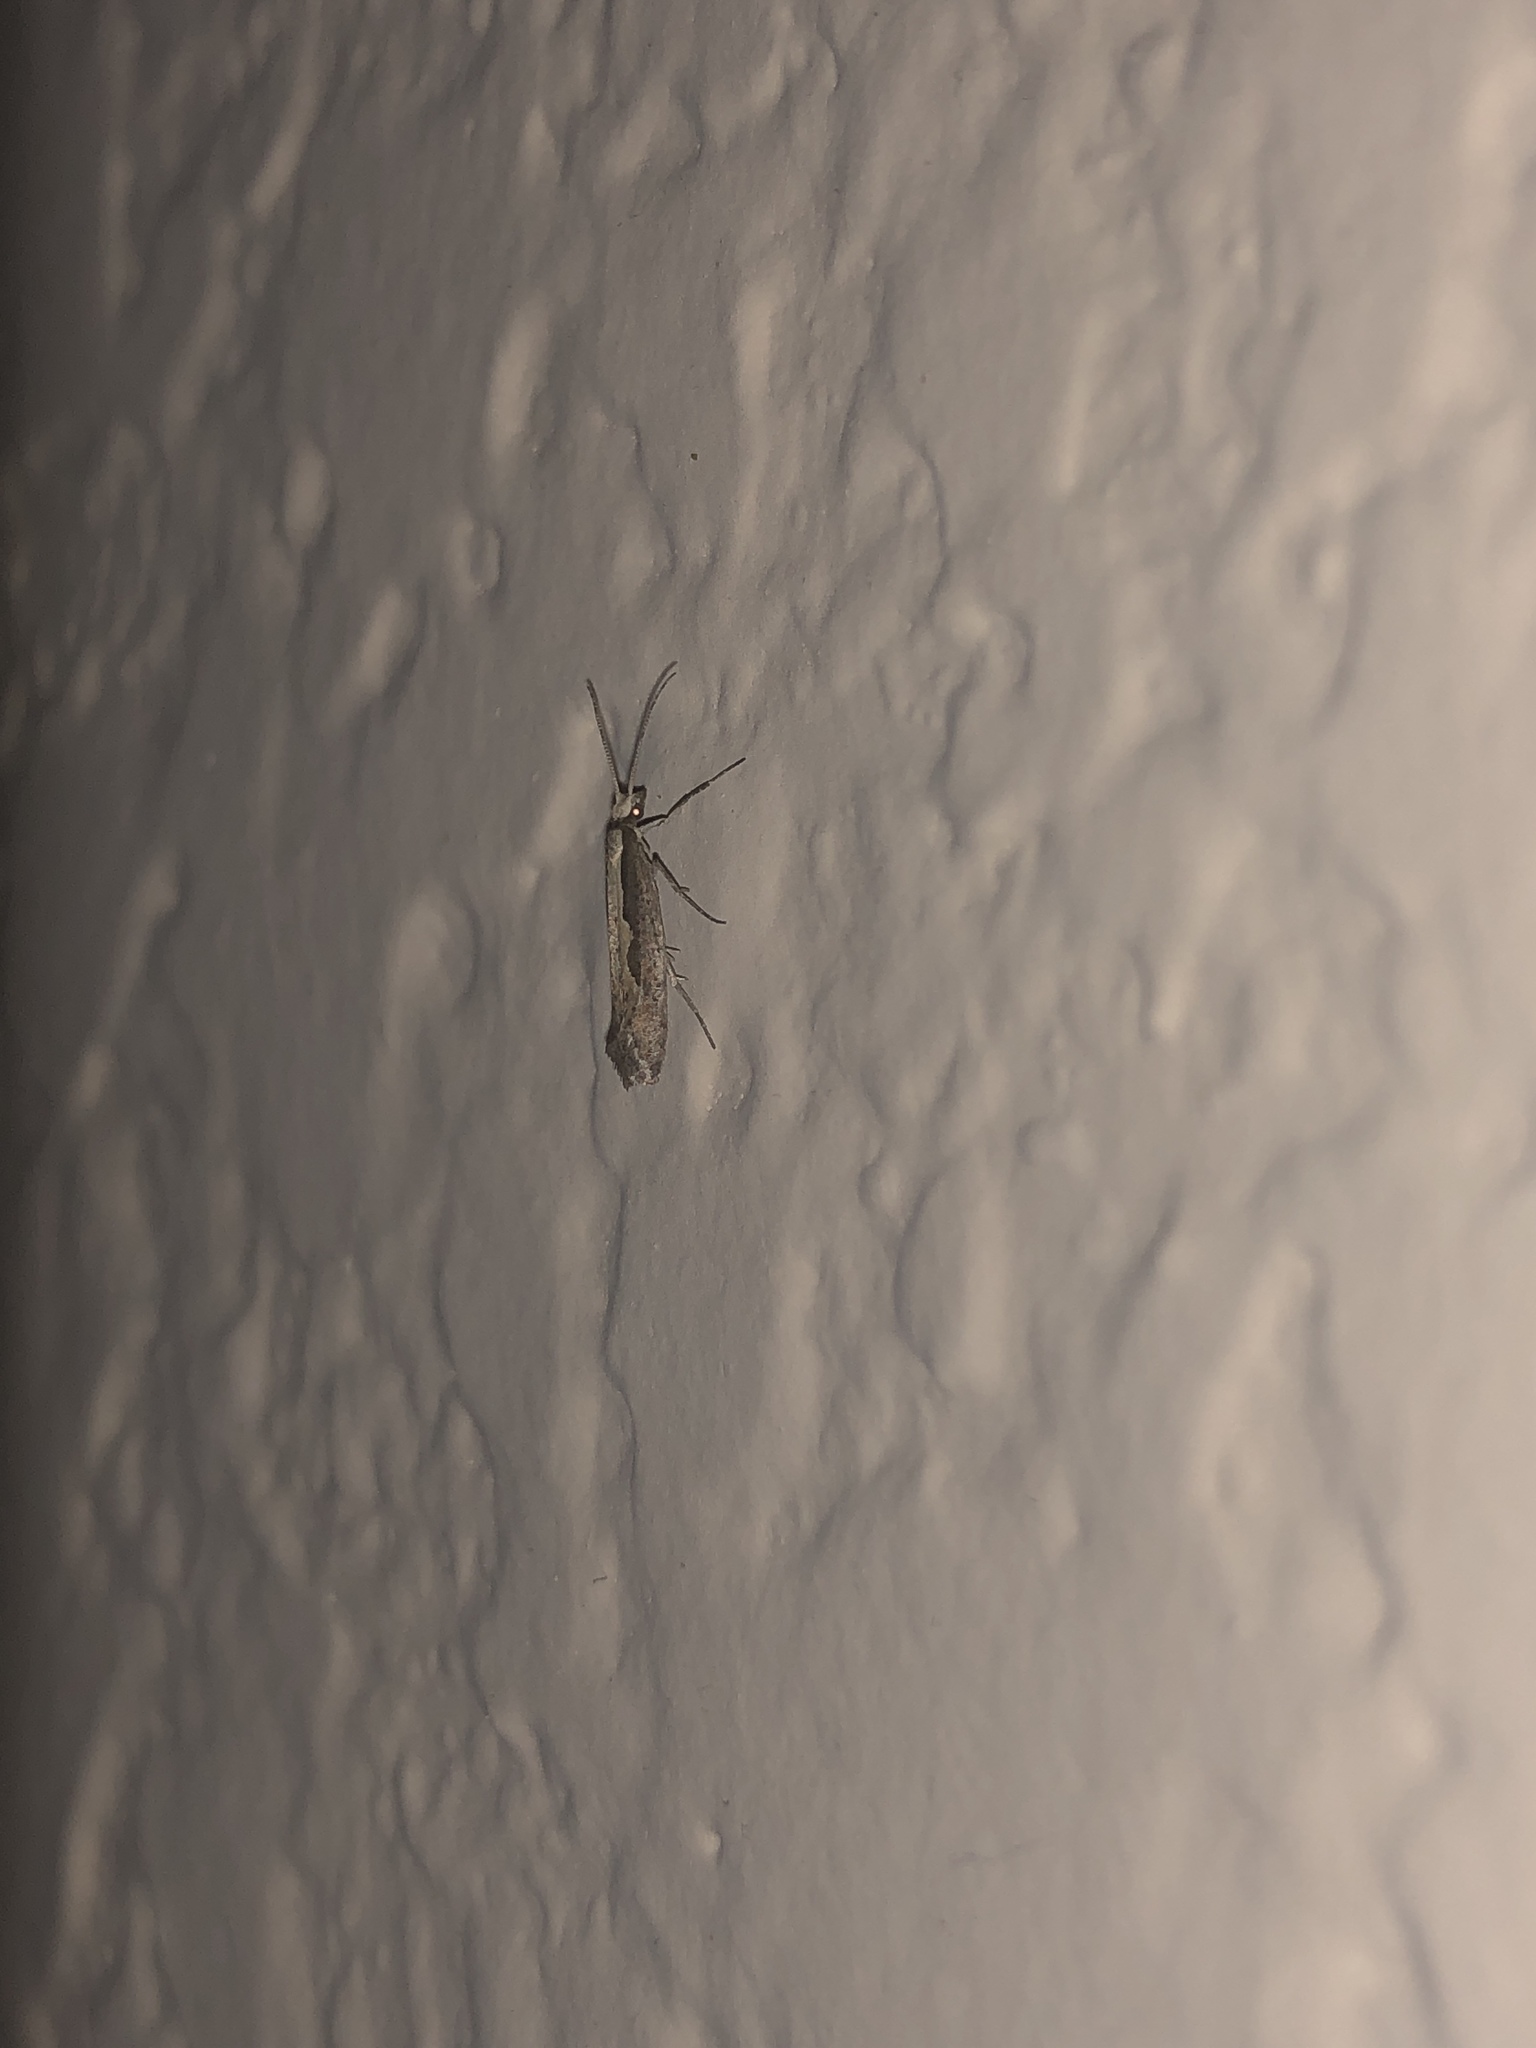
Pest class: diamondback_moth